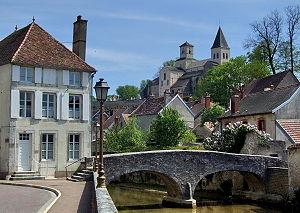
Cette liste contient les ponts présents sur la Seine et ses bras. Elle est donnée par département de l'aval du fleuve vers son amont et précise, après chaque pont, le nom des communes qu'elle relie, en commençant par celle située sur la rive gauche du fleuve.
Ce tableau présente la liste de tous les monuments historiques classés ou inscrits dans la ville de Châtillon-sur-Seine, Côte-d'Or, en France.
Le pont du Perthuis-au-Loup est un pont franchissant un bras de la Seine à Châtillon-sur-Seine en Côte-d'Or en France.